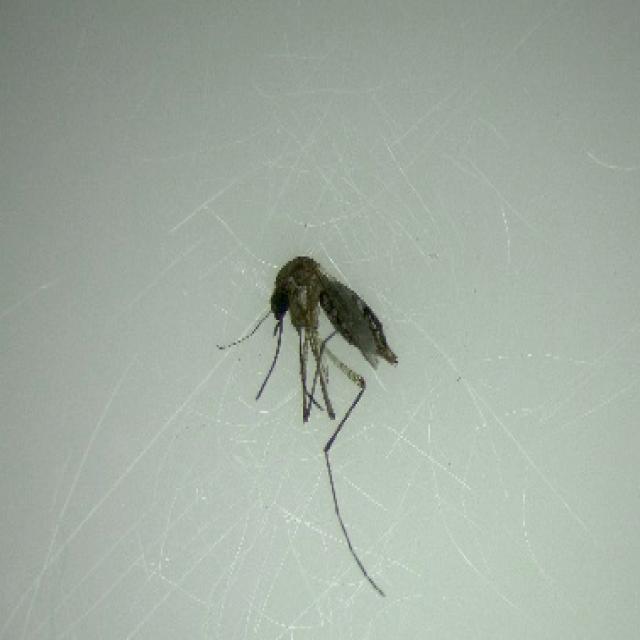
Species: aedes_vexans